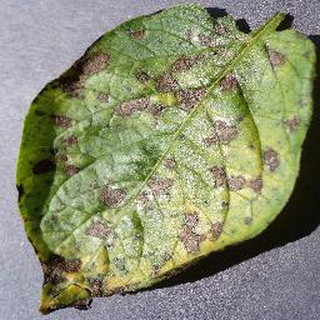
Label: potato_early_blight